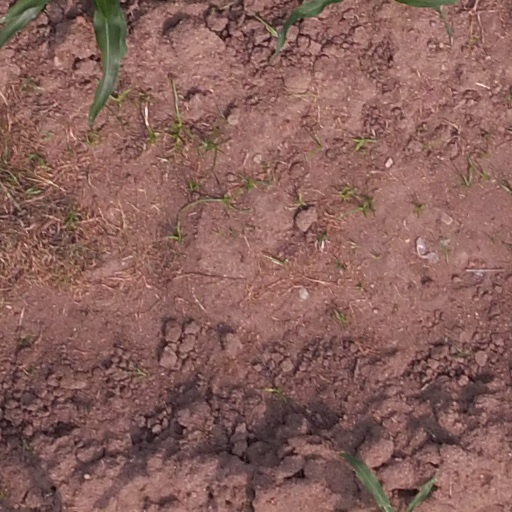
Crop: maize; corn